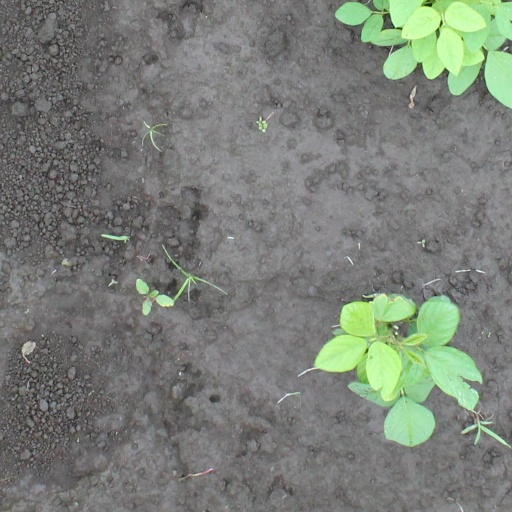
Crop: soybean